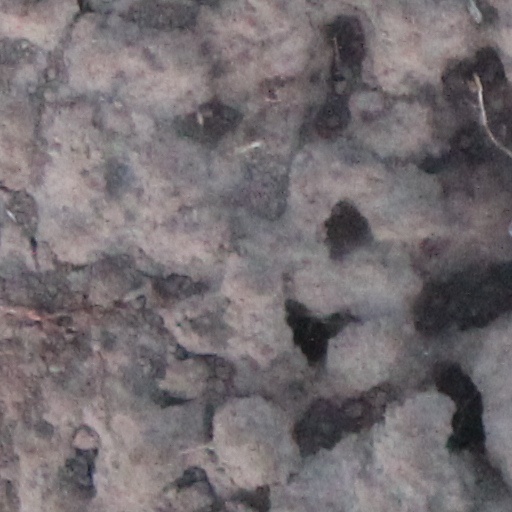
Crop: wheat